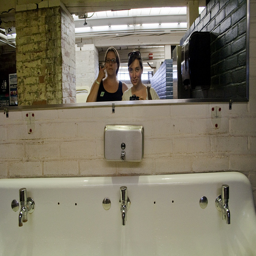
two females standing in front of a mirror
Two women take a picture of their reflection in a bathroom mirror.
A couple of women standing in front of a bathroom mirror taking selfies.
A large sink with three silver faucets on it
Two woman standing in front of a mirror near a sink.